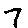
Label: 7